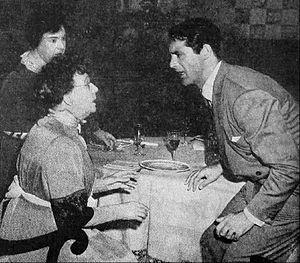
Arsenic et vieilles dentelles est un film américain réalisé en 1941 par Frank Capra, sorti aux États-Unis en 1944. Il est adapté de la pièce de théâtre éponyme en trois actes de Joseph Kesselring inspirée par la vie de Vera Renczi, d'abord intitulée Bodies in Our Cellar, jouée à Broadway de 1941 à 1944.